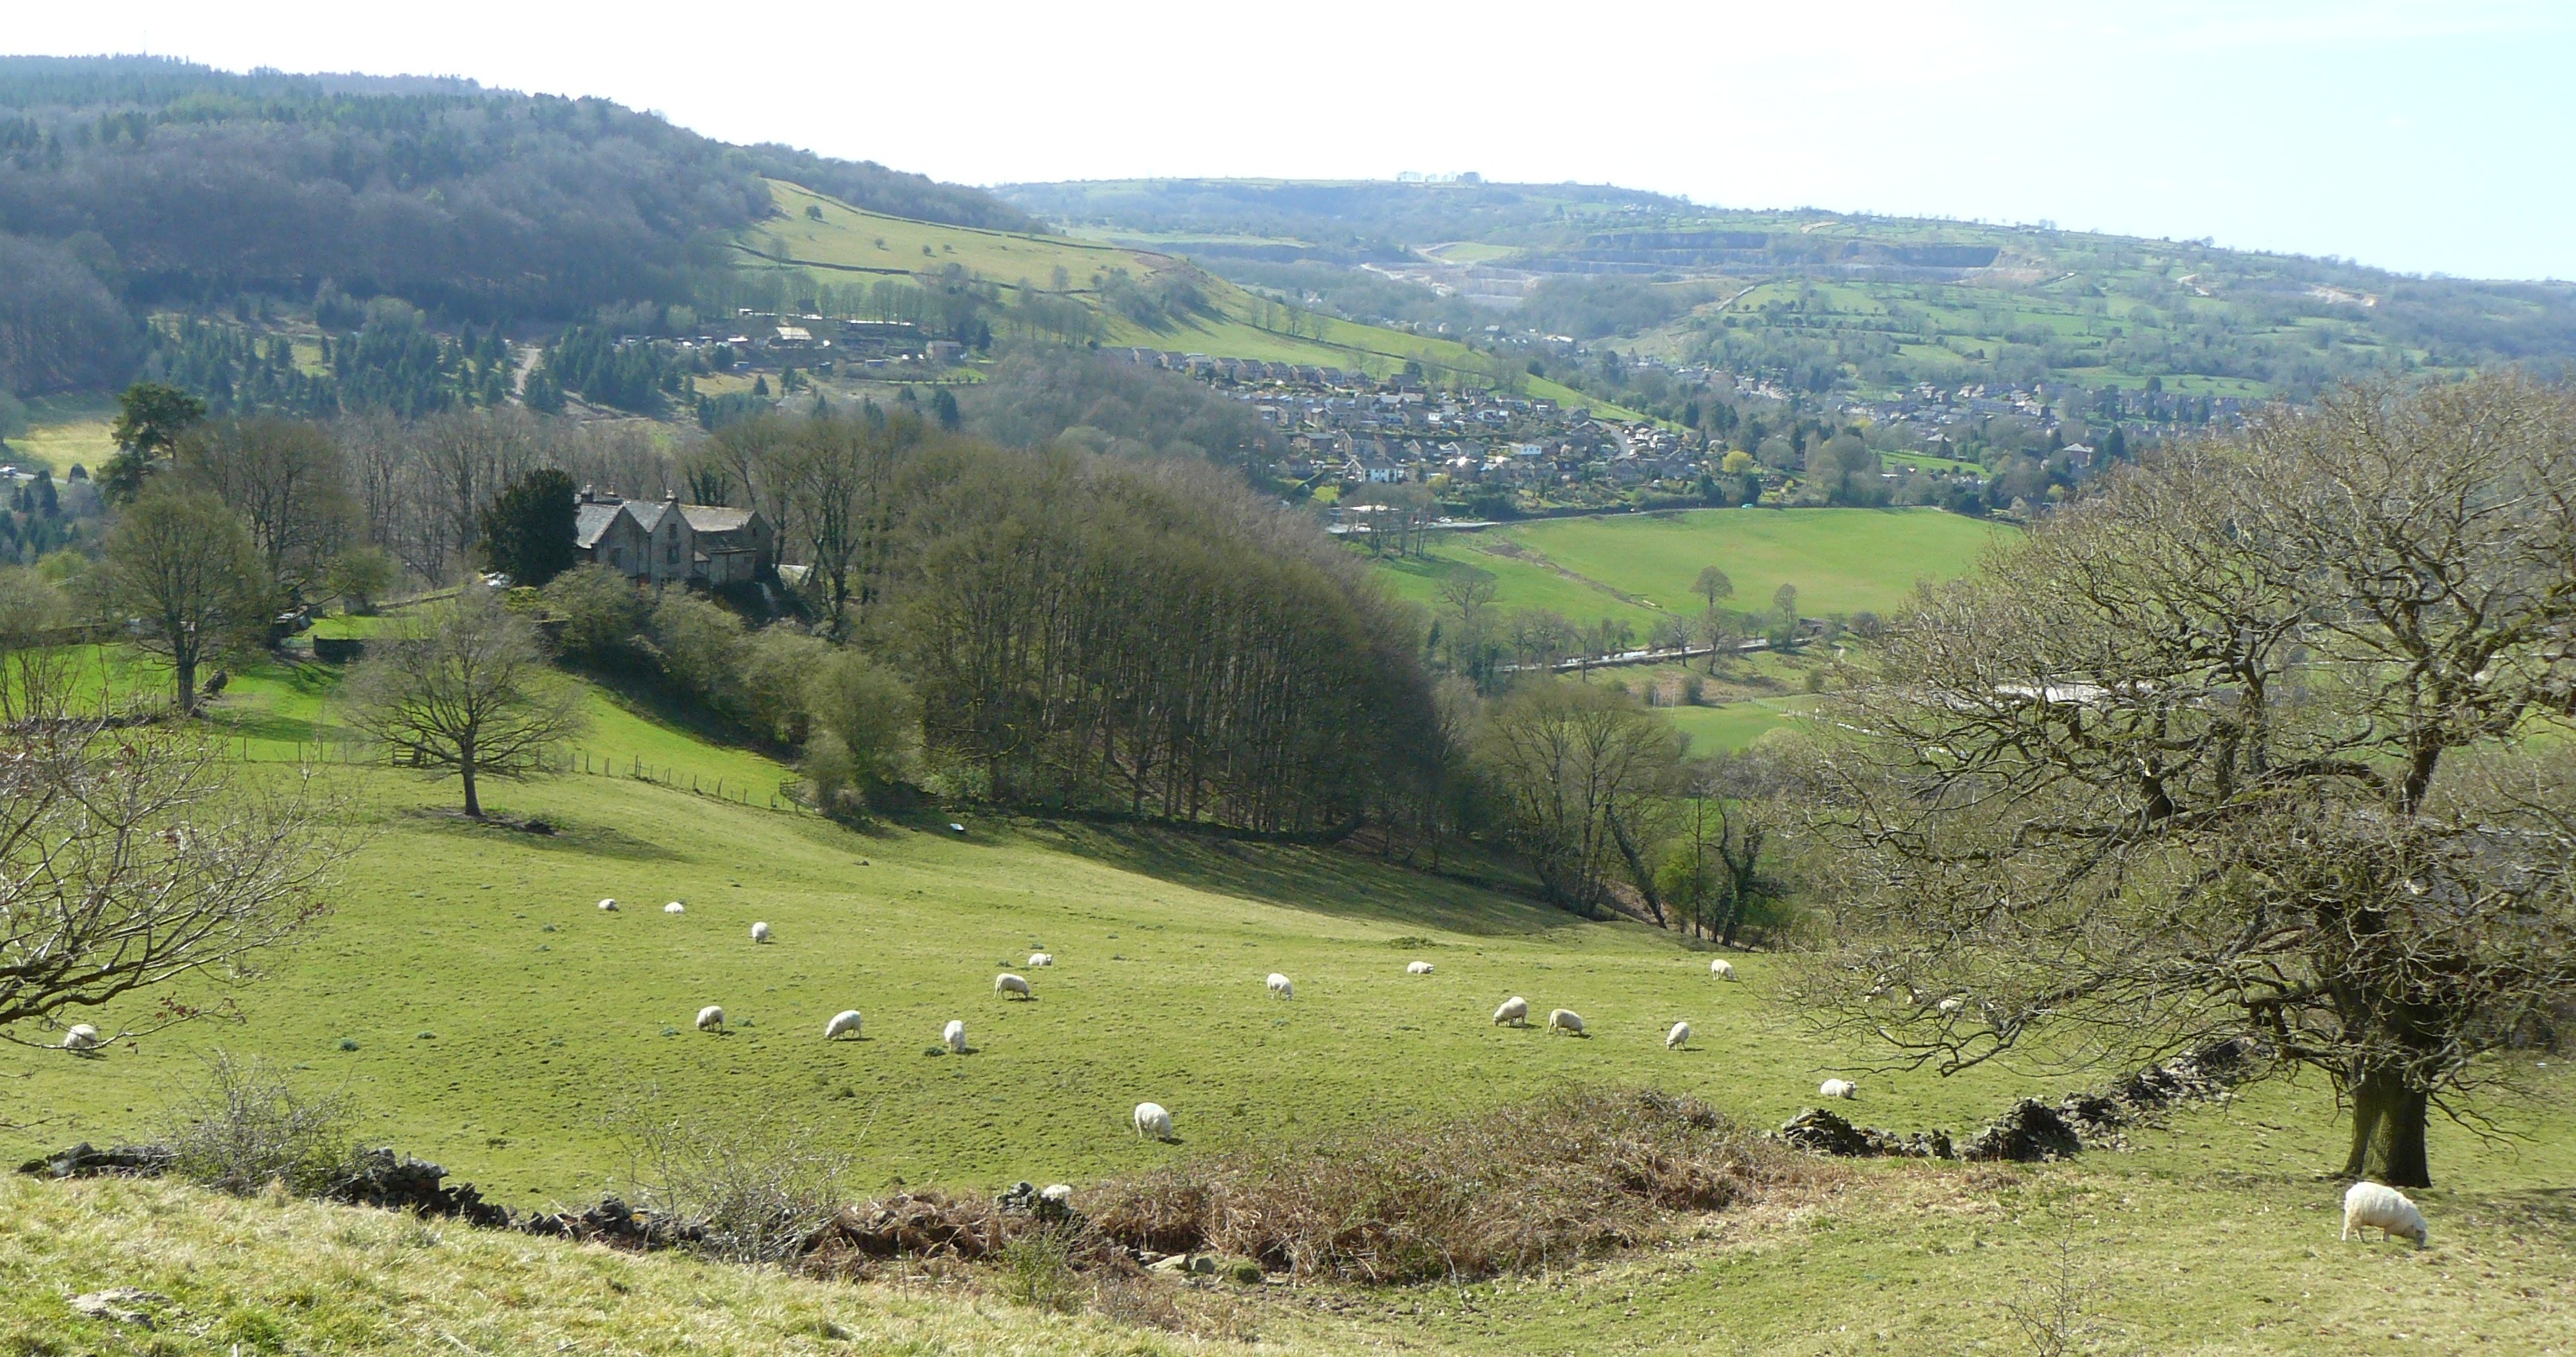
sheep, countryside, england, highland, mountainous landforms, hill, pasture, grassland, natural landscape, fell, hill station, rural area, land lot, landscape, meadow, valley, mountain, plain, terrain, plateau